Abay Babes

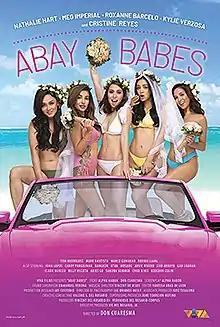
Theatrical release poster

Abay Babes is a 2018 Filipino comedy film written and directed by Don Cuaresma, starring Cristine Reyes, Nathalie Hart, Meg Imperial, Roxanne Barcelo and Kylie Verzosa. The film was produced by Viva Films and it was released in the Philippines on September 19, 2018.